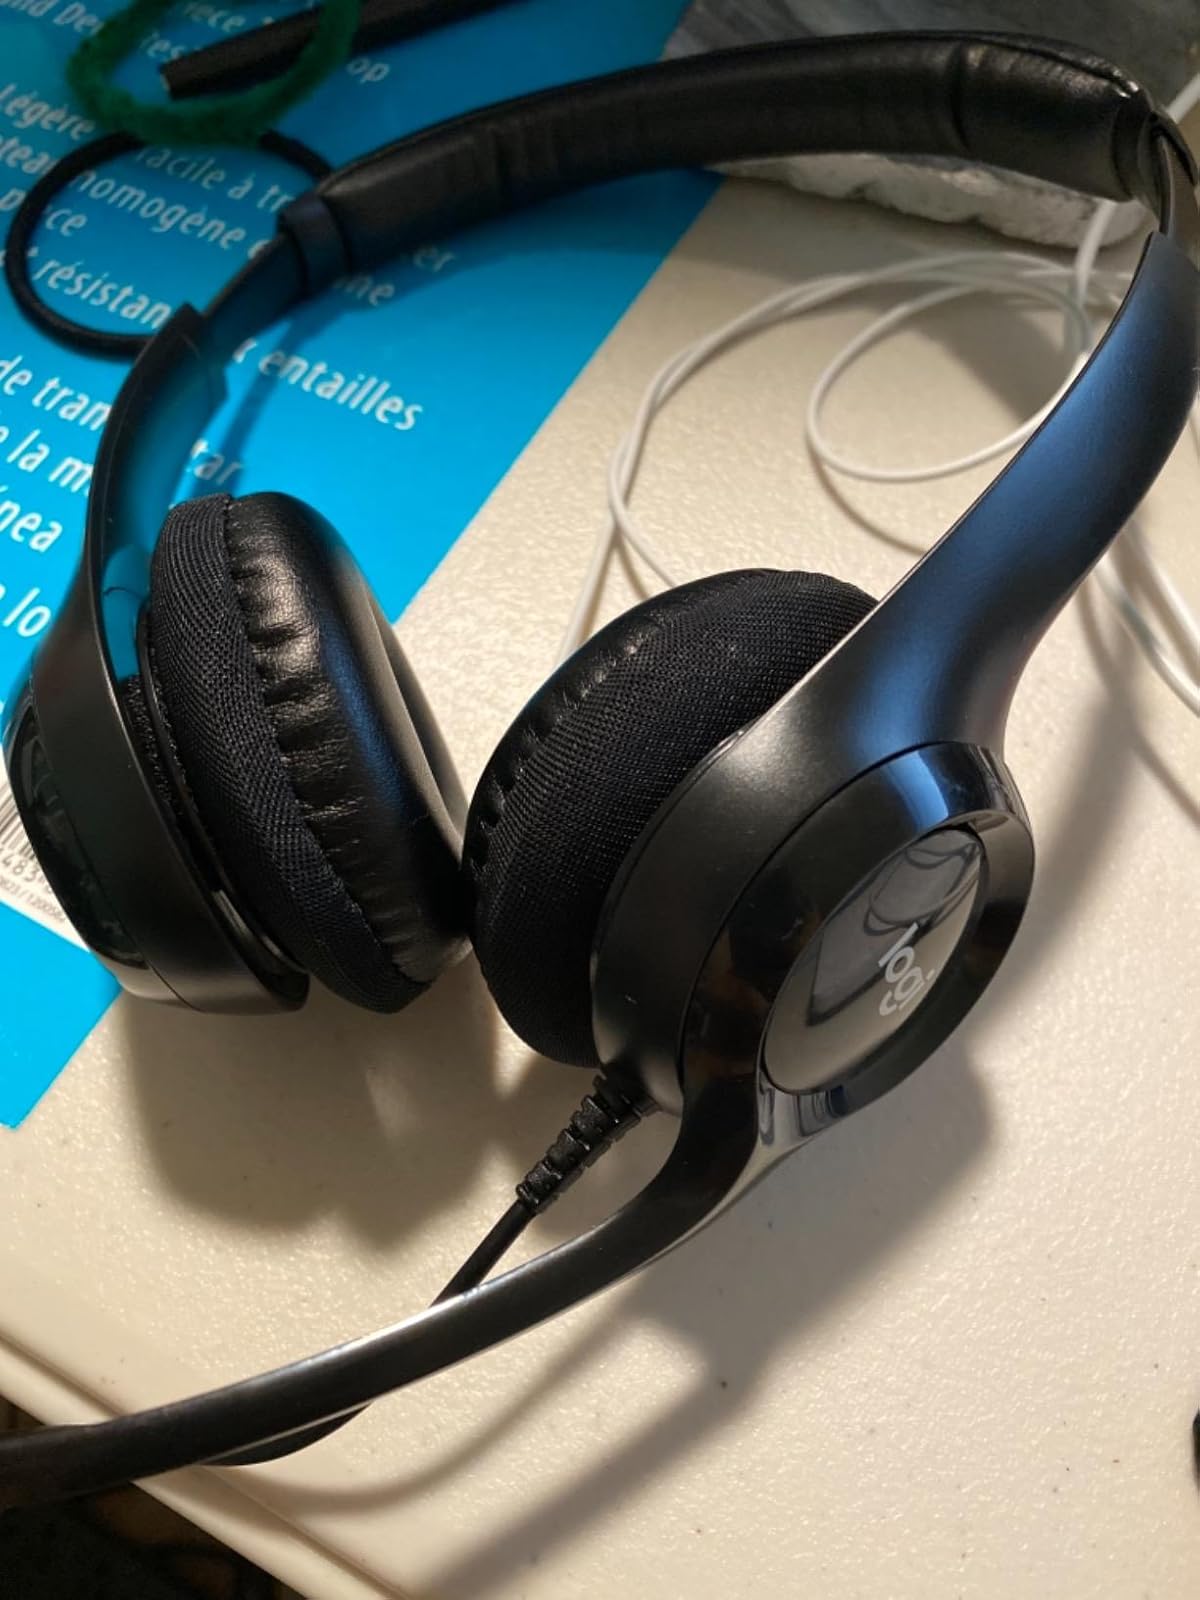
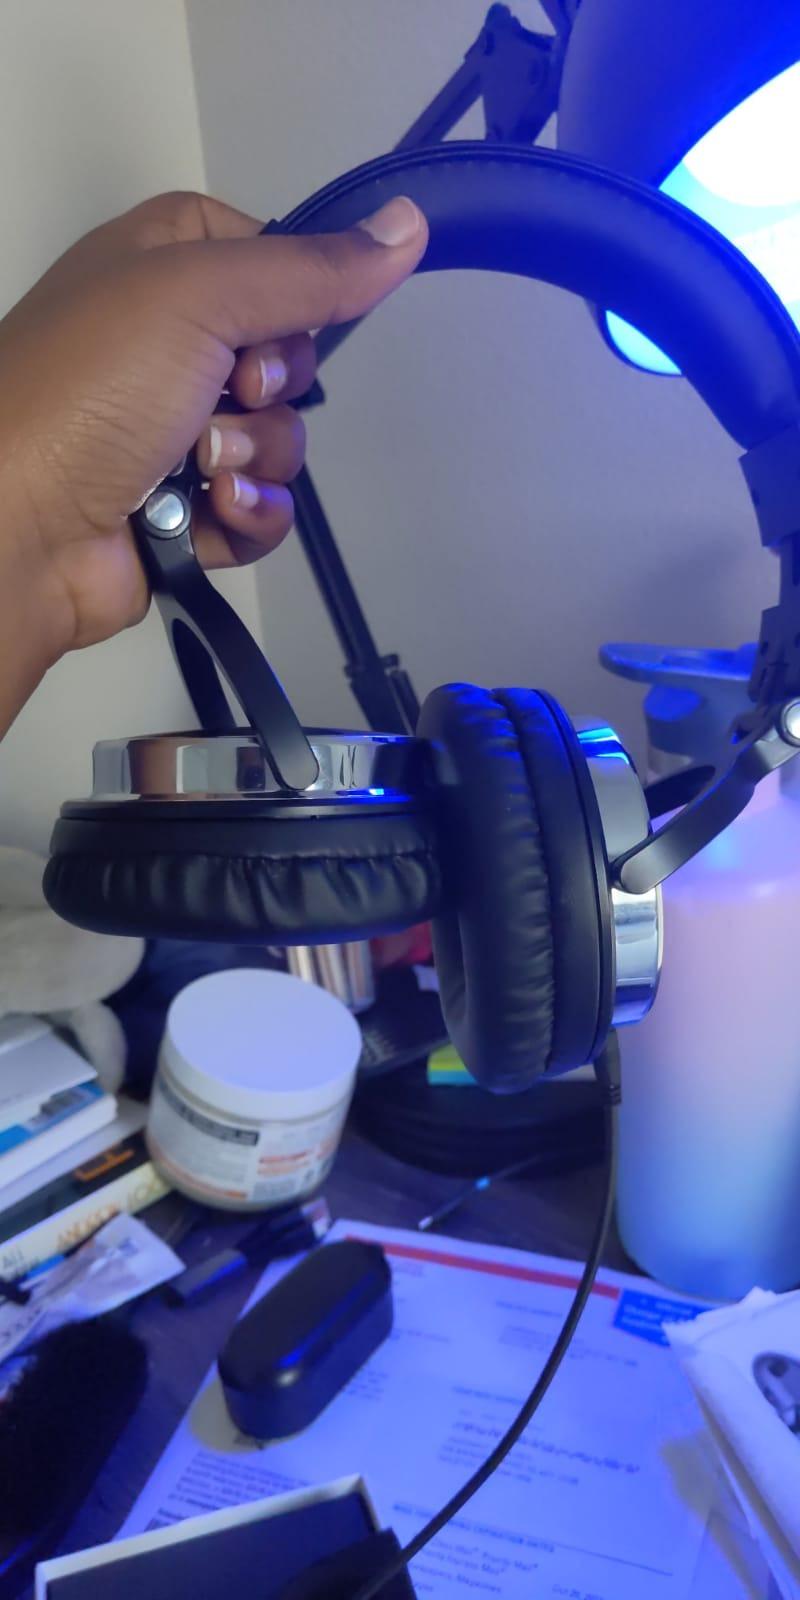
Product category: headphones
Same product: no